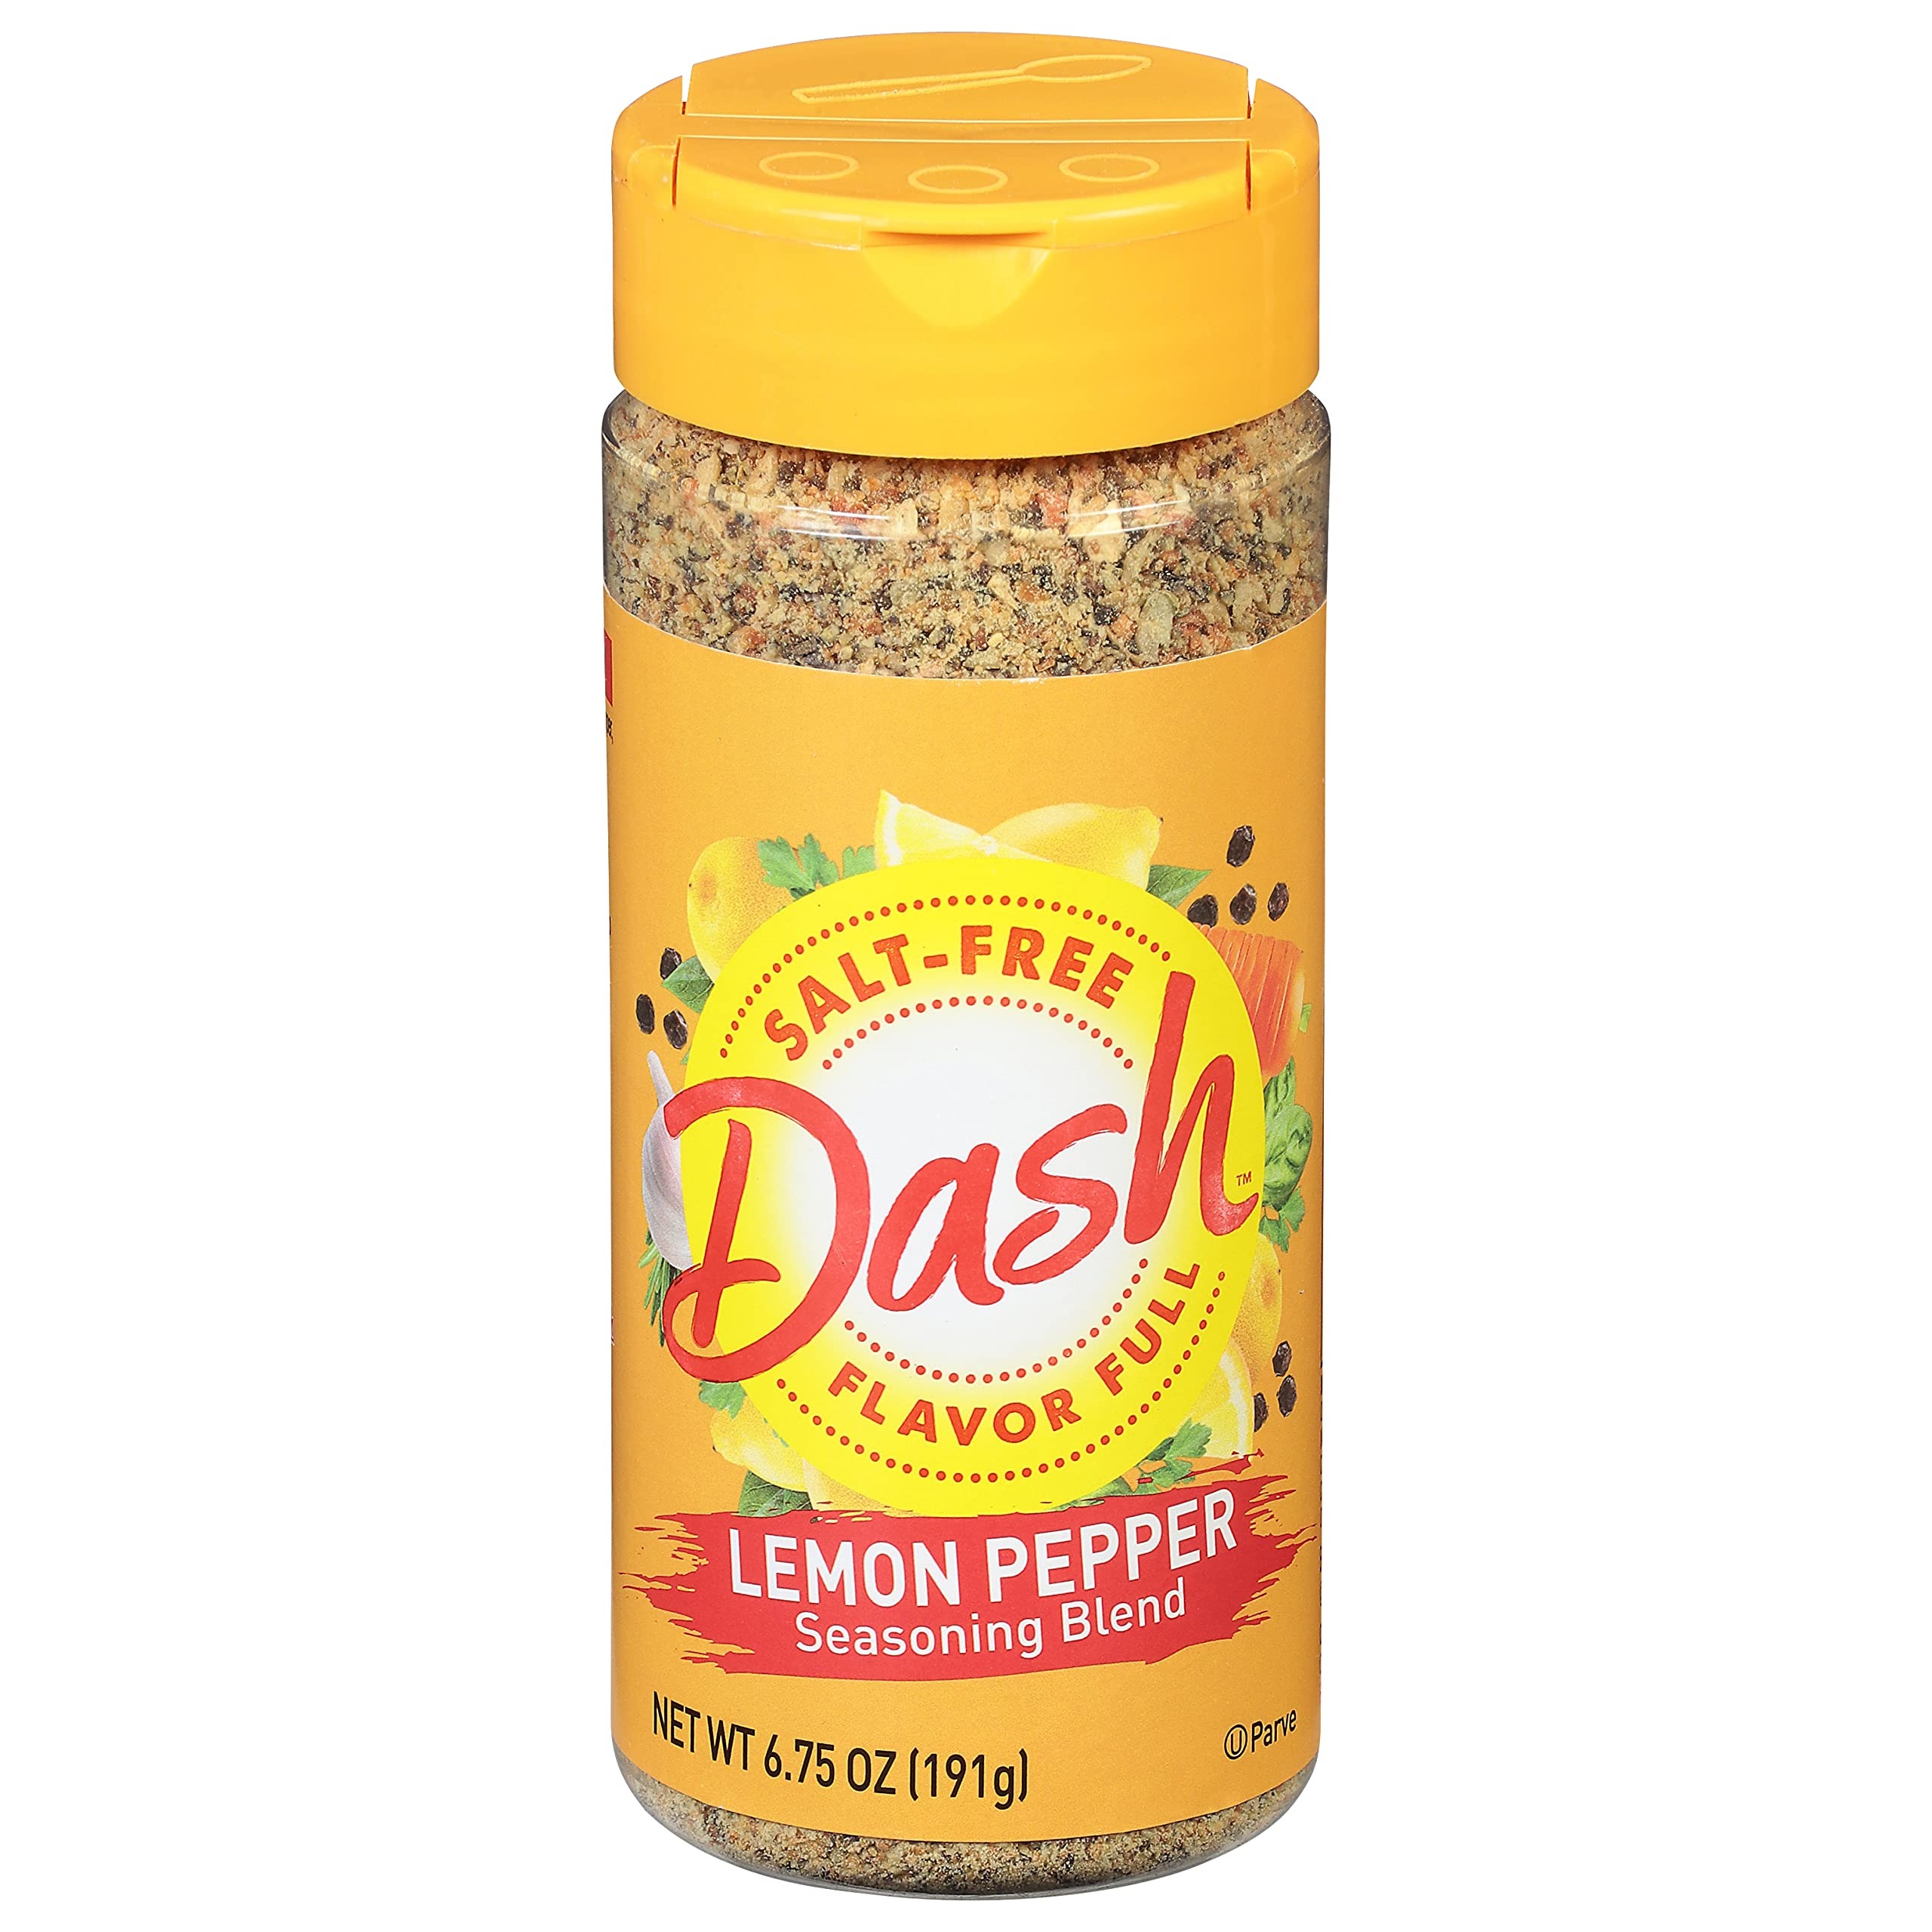
Item Name: Dash Salt-Free Seasoning Blend, Lemon Pepper, 6.75 Ounce (Pack of 6)
Bullet Point 1: All the flavor without the salt
Bullet Point 2: From the first taste, you'll savor a hint of lemon, cracked black pepper, oregano and numerous other spices
Bullet Point 3: Easy to use shaker top
Bullet Point 4: Enhance the flavor of chicken, burgers, vegetables and your favorite sauces, soups and salads without adding salt
Bullet Point 5: Try at your dinner table to give food full, zesty flavor instead of salt
Value: 40.5
Unit: Ounce

Price: 5.96